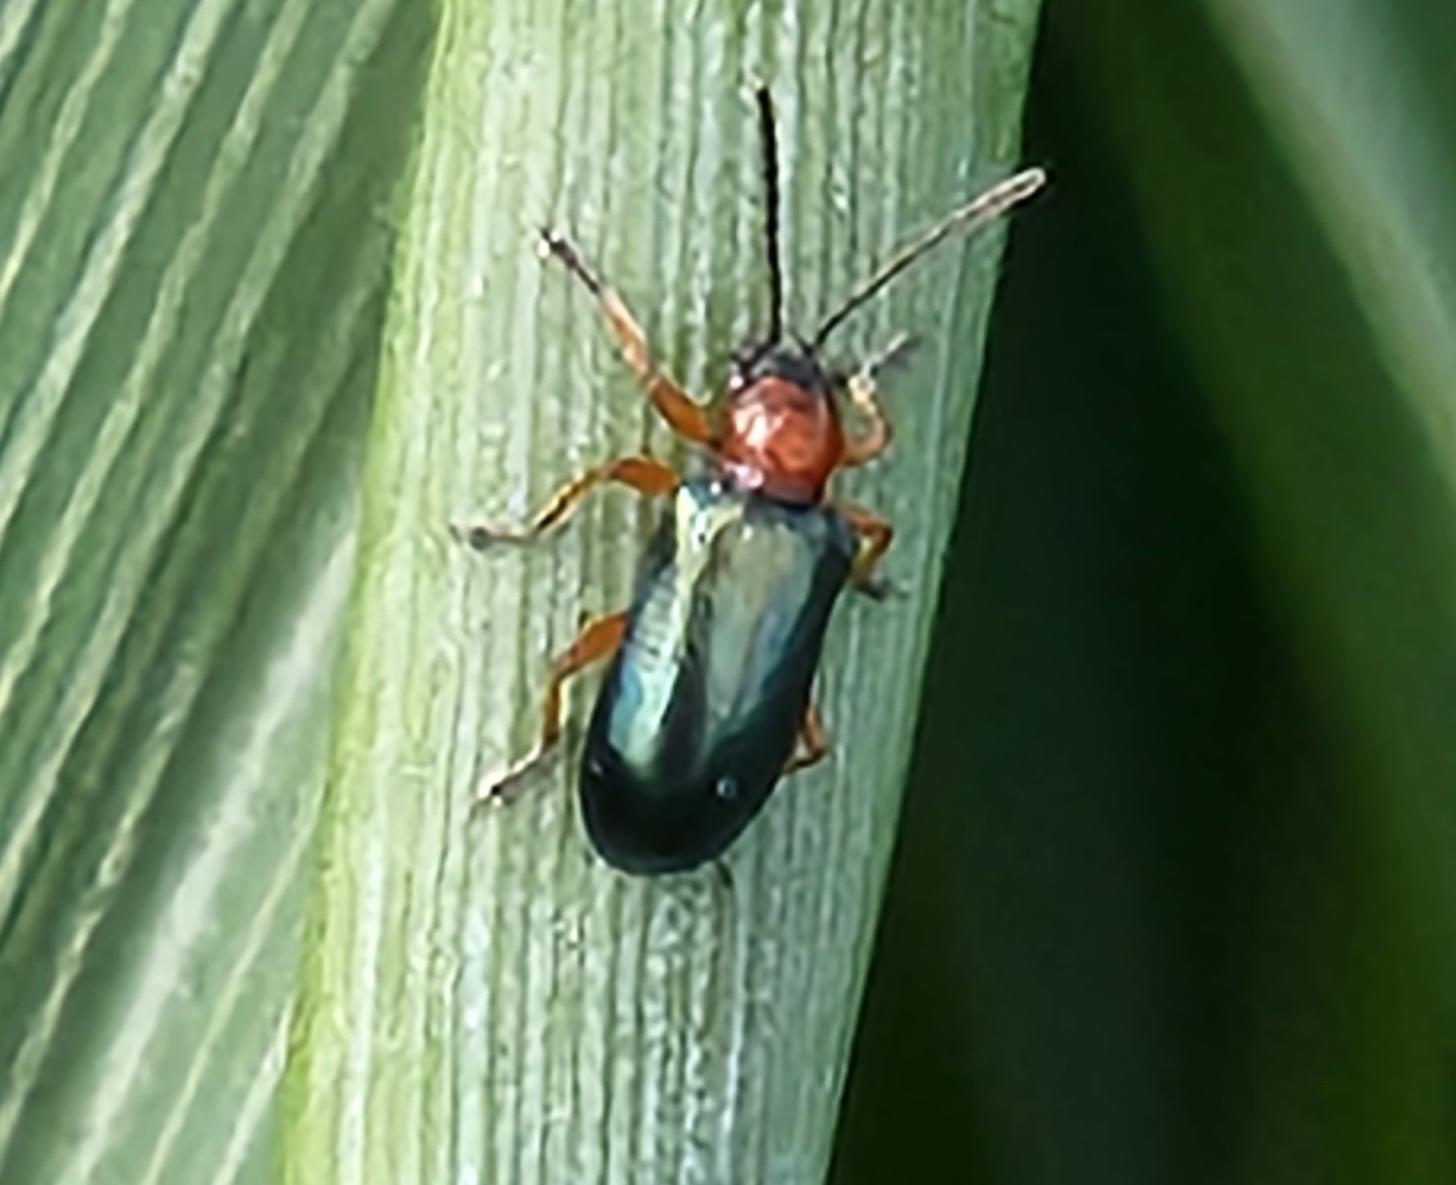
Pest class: cereal_leaf_beetle